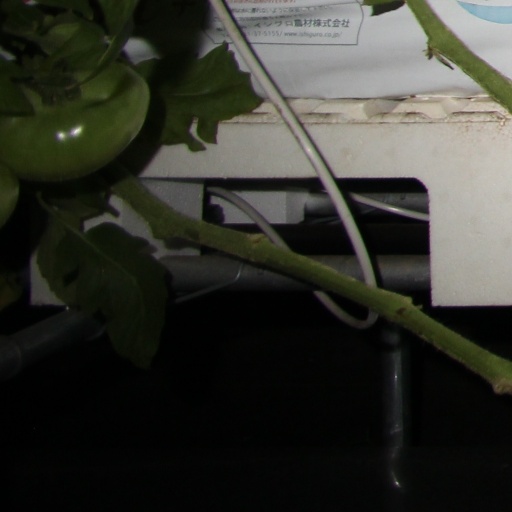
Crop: tomato